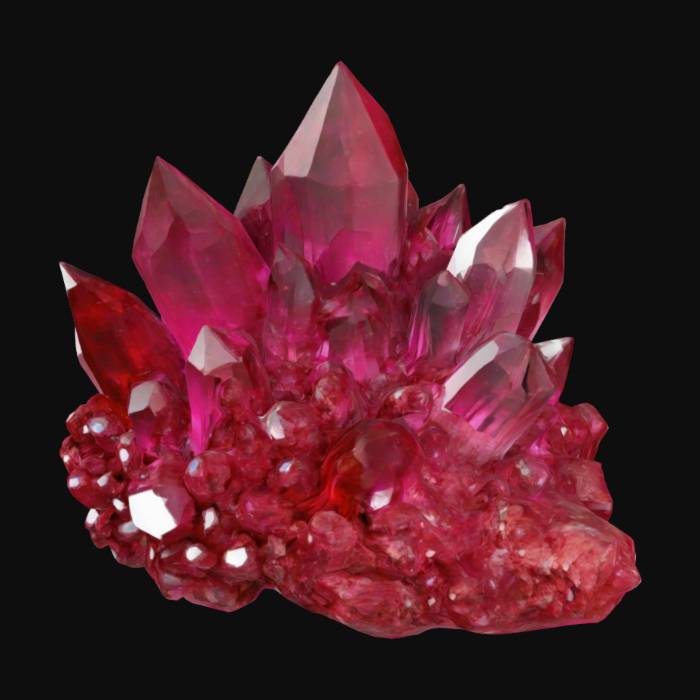
미적 점수 (1~10점): 3